History of Pomerania

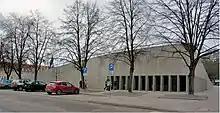
Centrum Dialogu „Przełomy”, a part of the National Museum in Szczecin

In 1933, the Province of Pomerania, like all of Germany, came under control of the Nazi regime. During the following years, the Nazis led by Gauleiter Franz Schwede-Coburg manifested their power by Gleichschaltung and repression of their opponents. Pomerelia then formed the Polish Corridor of the Second Polish Republic. Concerning Pomerania, Nazi diplomacy aimed at incorporation of the Free City of Danzig and a transit route through the corridor, which was rejected by the Polish government.